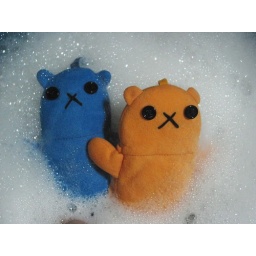
orange and blue in the tub